Bytom

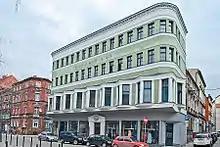
Tenement house on Weber's Street

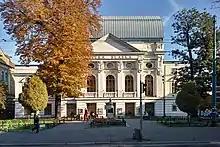
Silesian Opera

The tram routes are operated by Silesian Interurbans Tramwaje Śląskie S.A